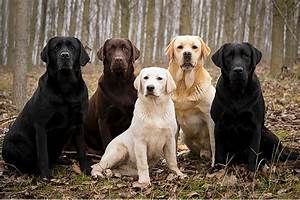
Label: cane